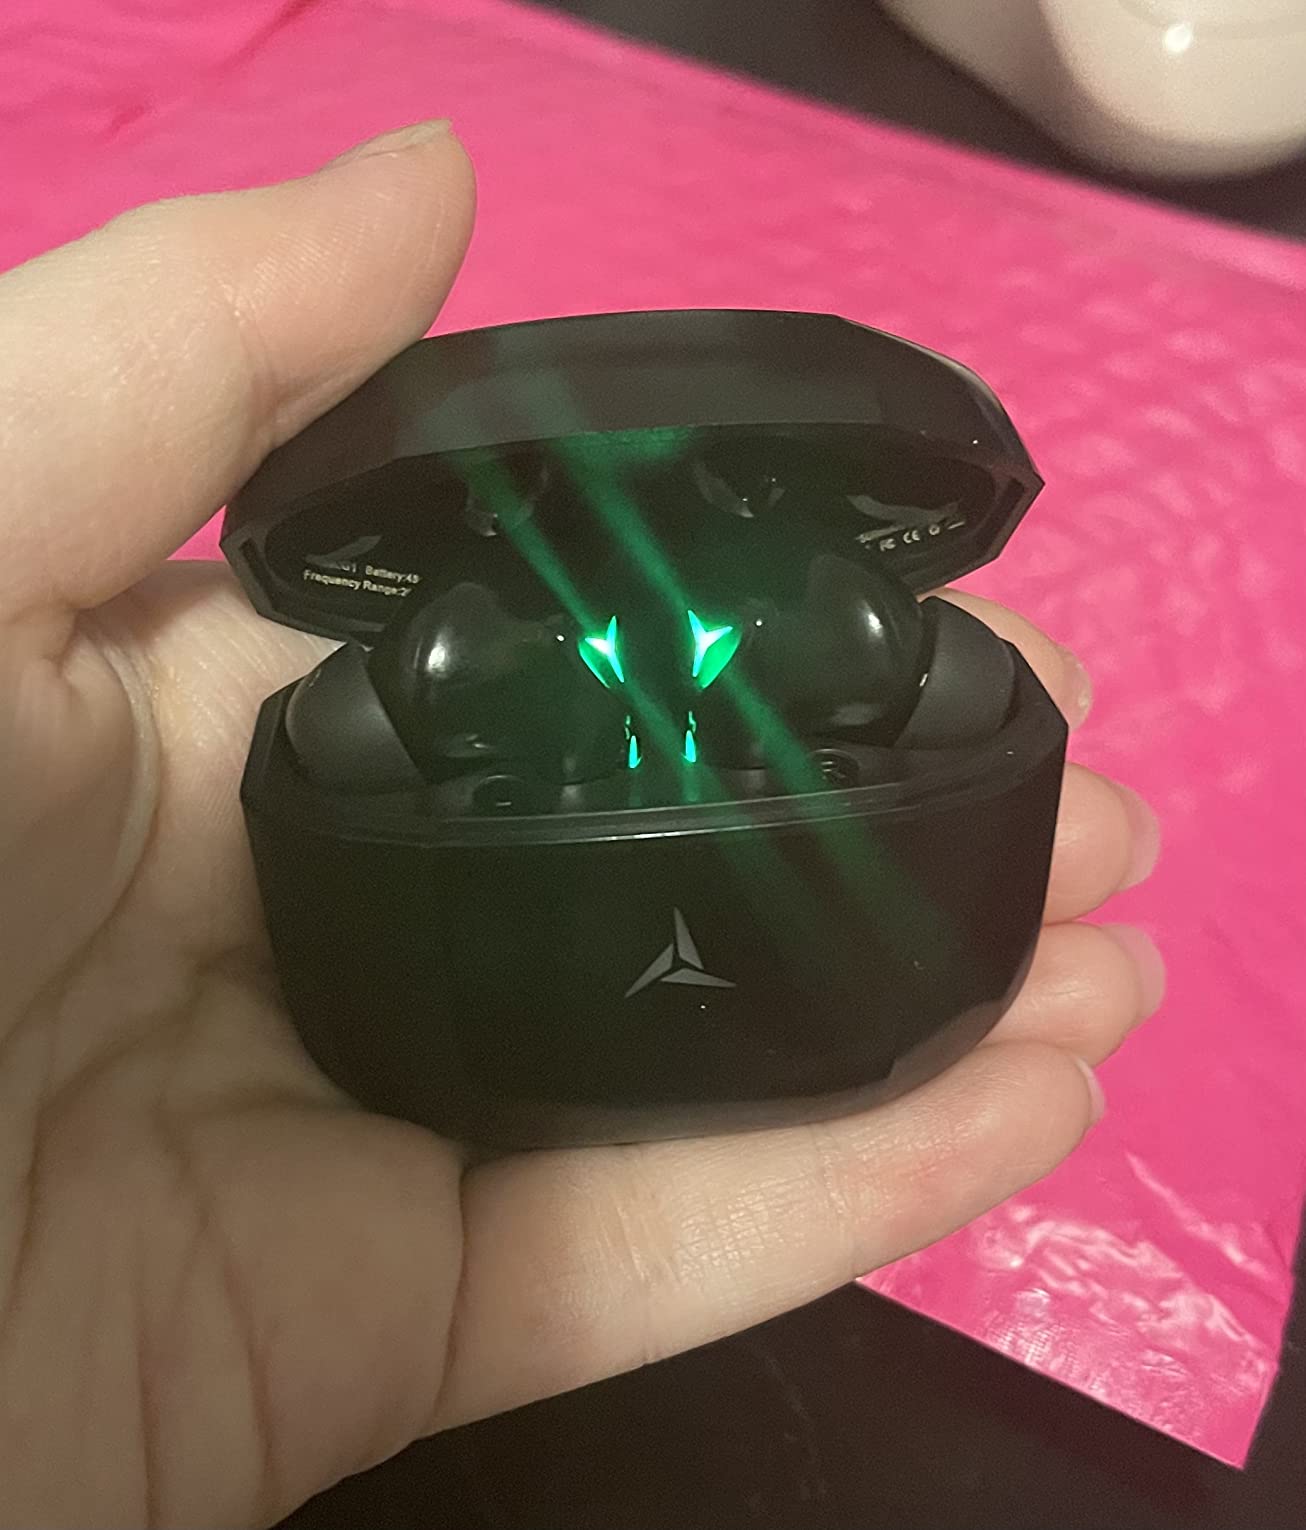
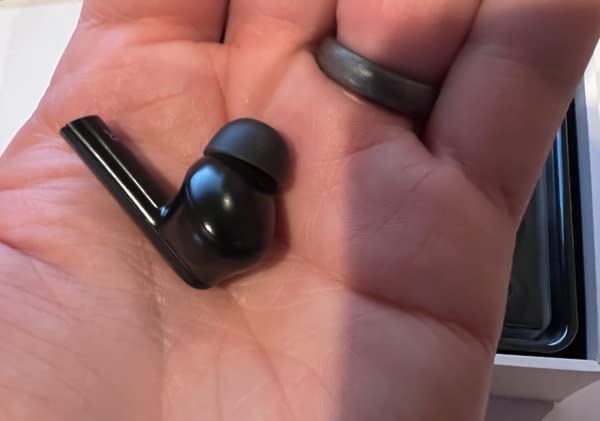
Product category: earbuds
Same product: yes